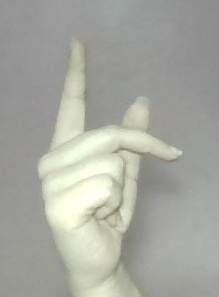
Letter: dha